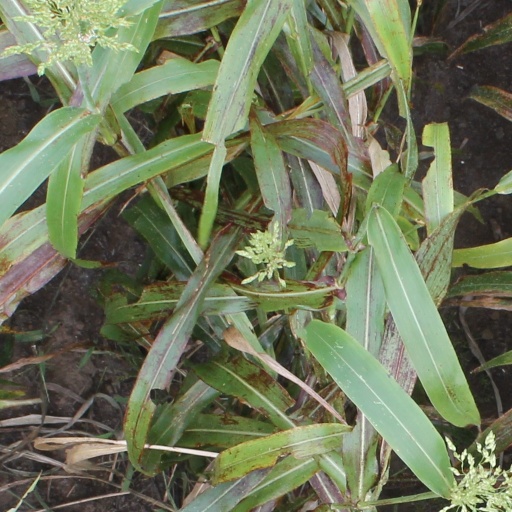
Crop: sorghum